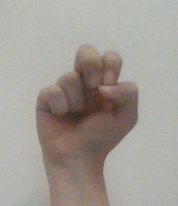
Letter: gaaf